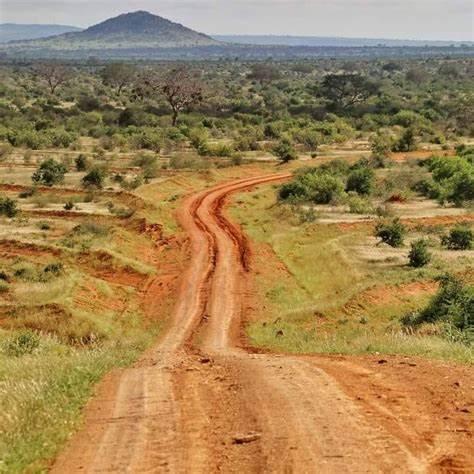
Mandhari ya tambalale yakiwa na barabara ya udongo; pembezoni kukiwa na miti, majani na vichaka vya uoto wa asili; viendavyo mpka pembezoni kwenye mlima.